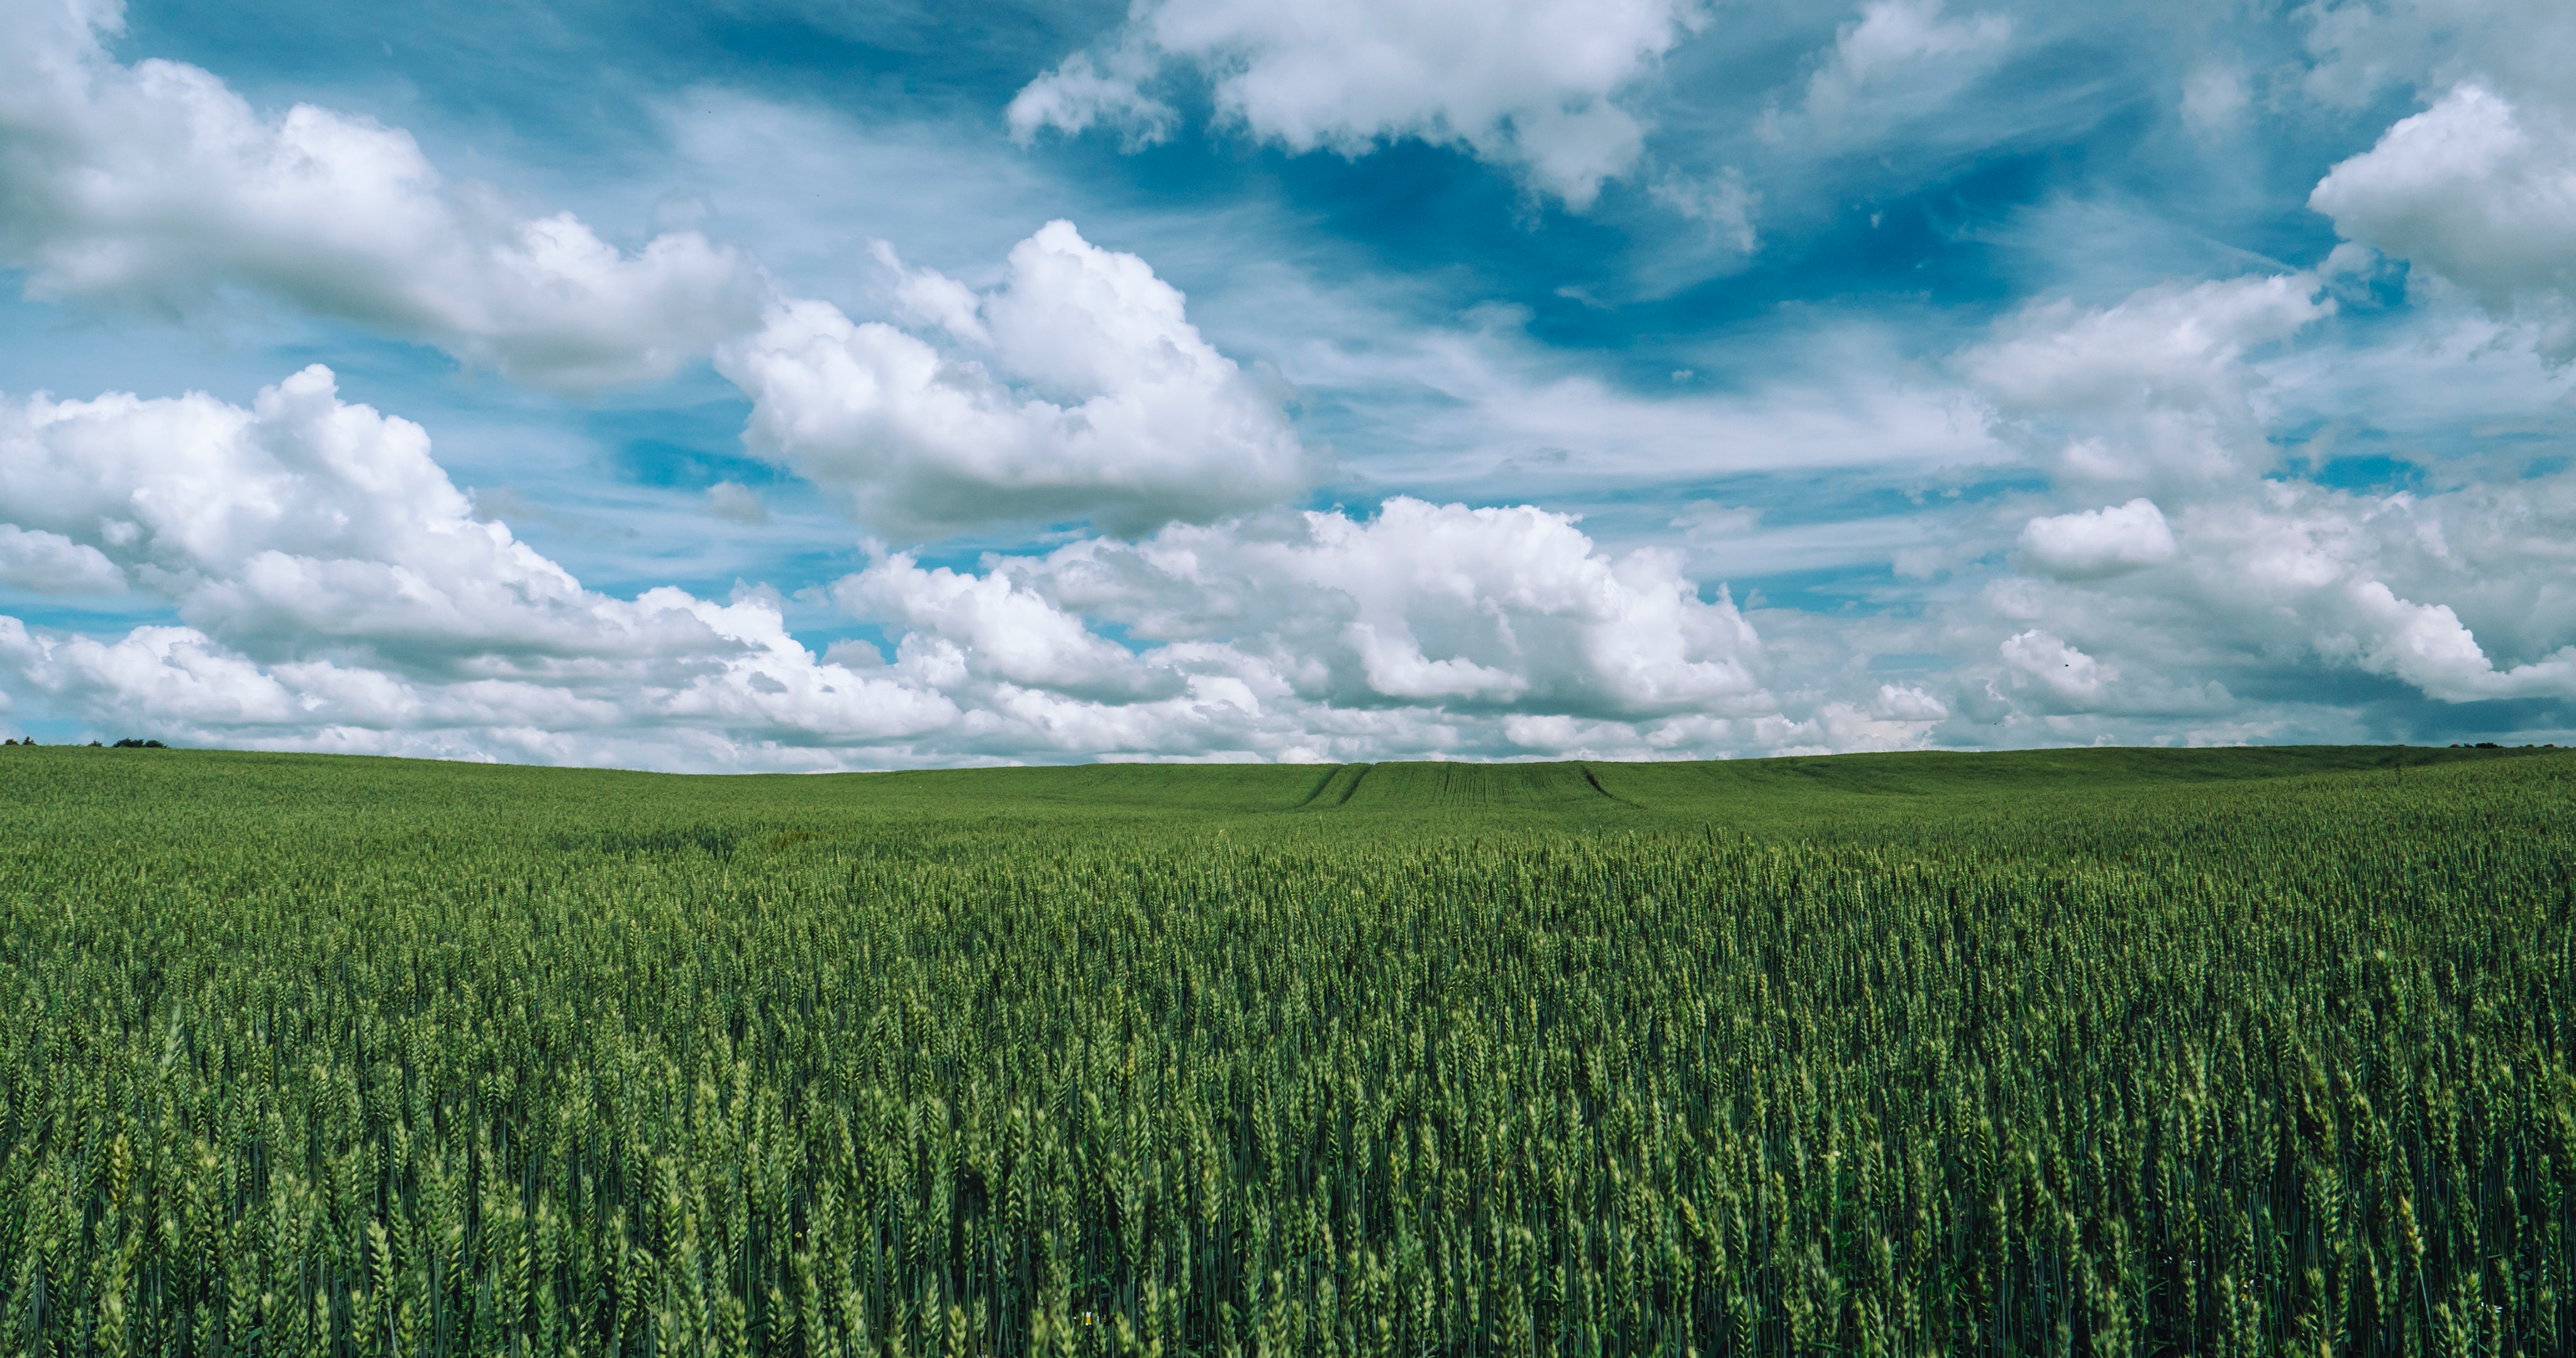
grassland, sky, field, ecosystem, prairie, grass, crop, cloud, grass family, plain, meadow, agriculture, daytime, cumulus, ecoregion, atmosphere, horizon, steppe, rural area, energy, farm, pasture, landscape, computer wallpaper, commodity, barley, land lot, wind